Durham County, New South Wales

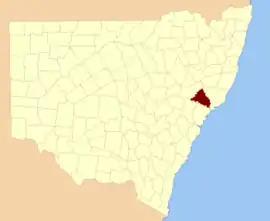
Location in New South Wales

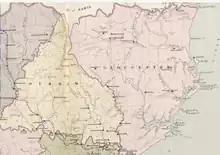
Map_of_Durham County_NSW_(Australia) in 1886

Durham County was one of the original Nineteen Counties in New South Wales and is now one of the 141 cadastral divisions of New South Wales. It is bordered on the south and west by the Hunter River, and on the north and east by the Williams River. It includes Aberdeen and Muswellbrook. Before 1834, the area known as Durham County included what later became Gloucester and most of Brisbane counties, as far west as the Liverpool Range, and east to the Pacific, including Port Stephens, as shown on an 1832 map.